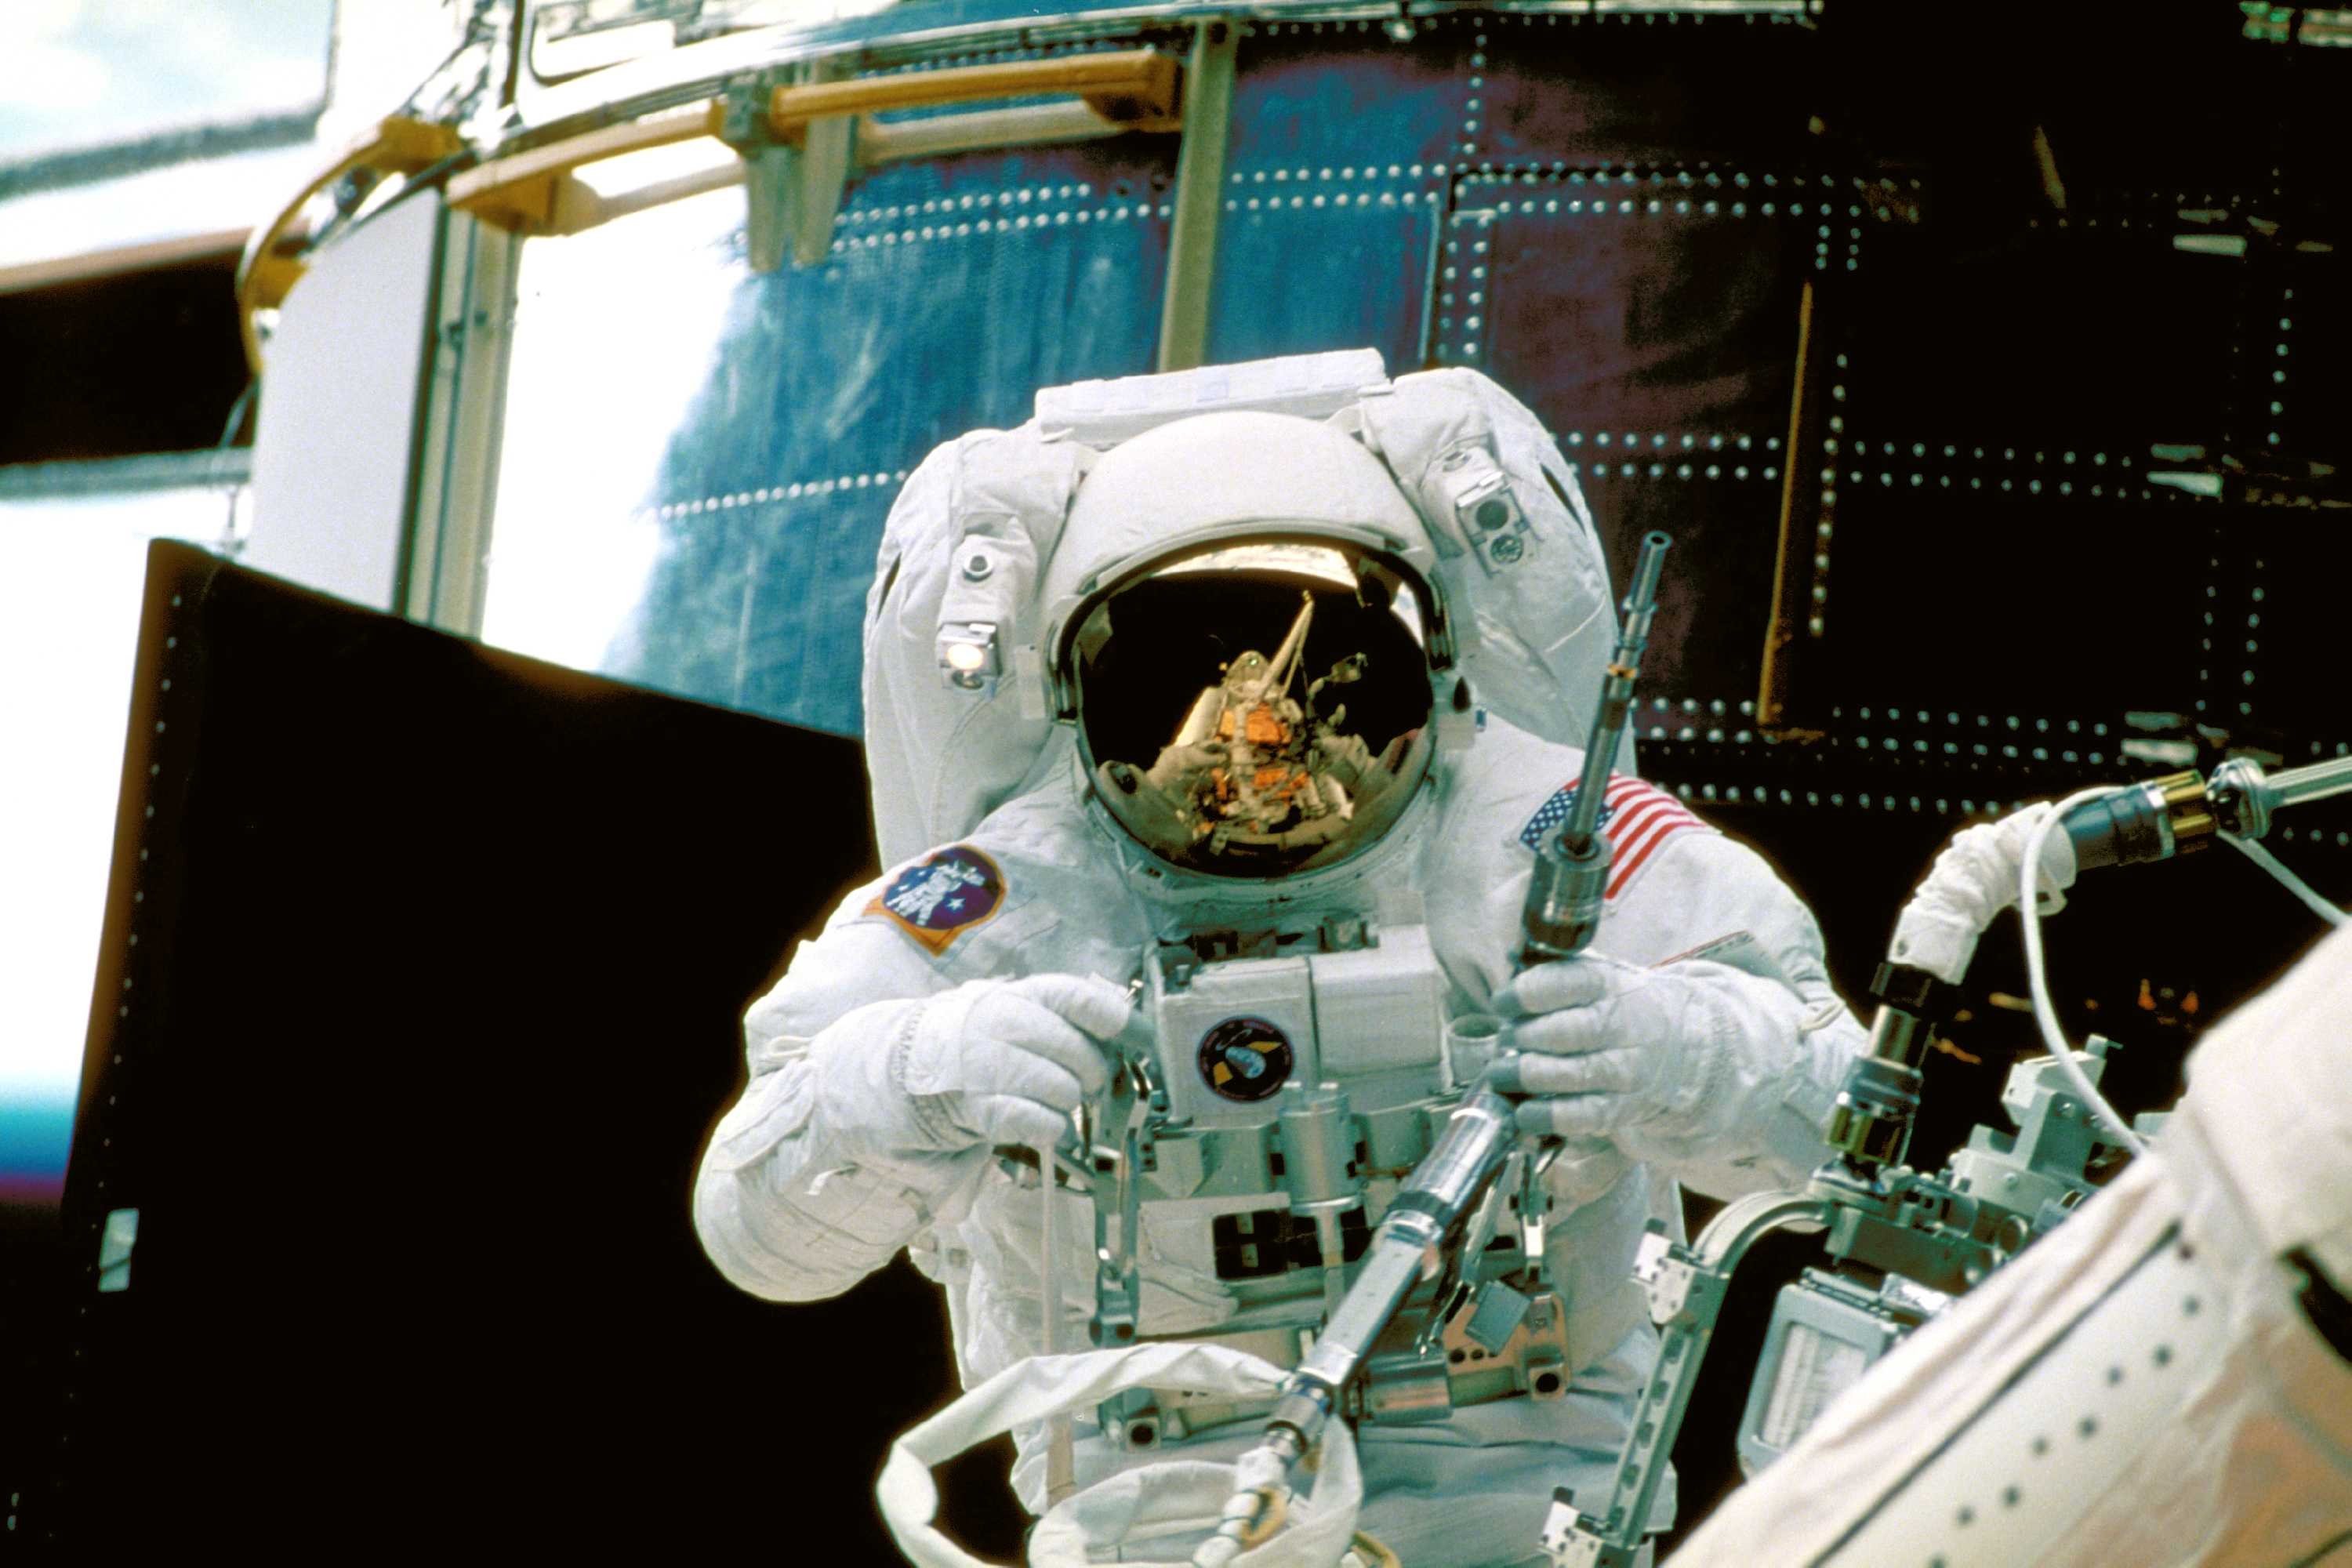
person, vehicle, aviation, space, machine, profession, astronaut, nasa, outer space, aerospace, space suit, aerospace engineering, space walk